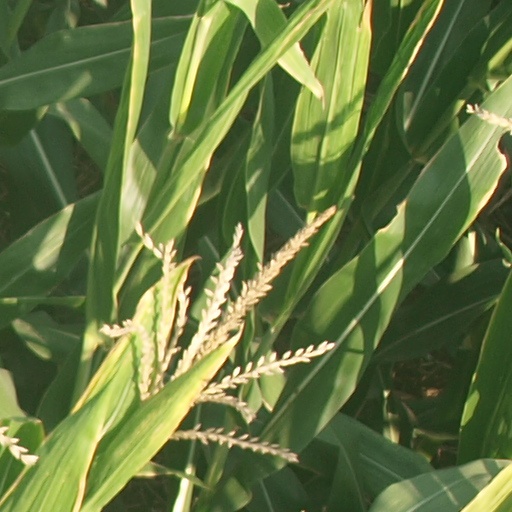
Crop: maize; corn